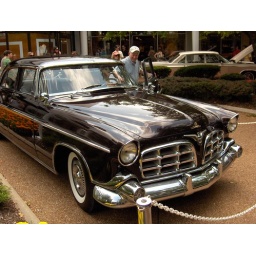
Similar to the car used in the TV show 'Green Hornet'. The show actually used a 1966 Chrysler Crown Imperial sedan.